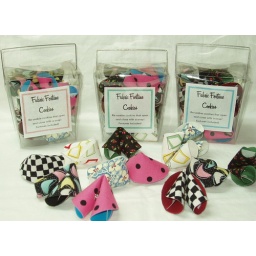
Fabric fortune cookies packaged in clear take-out boxes